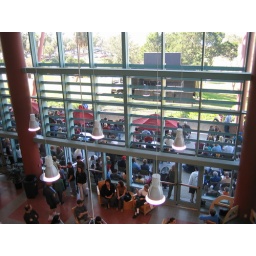
We had a smaller TV broadcasting the program in our cafe area and a large broadcast screen outside in Coachman Park.